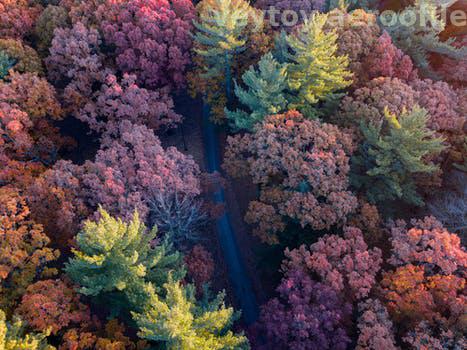
Label: Watermark